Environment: real
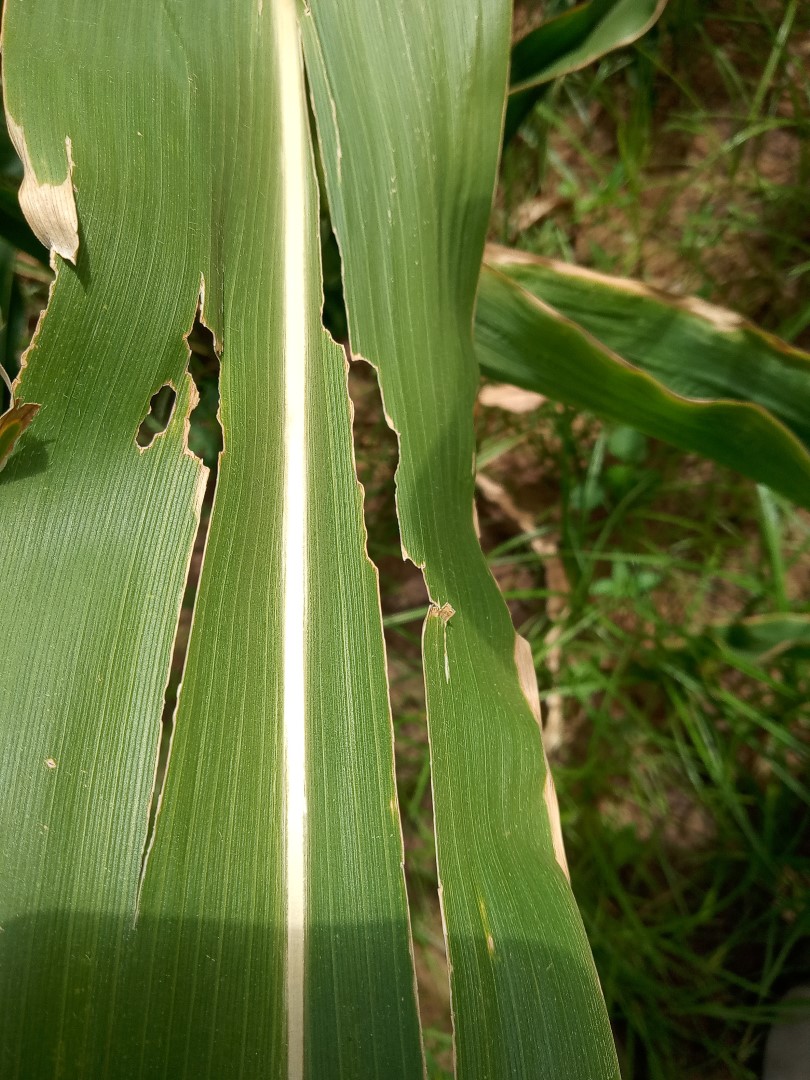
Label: fall_armyworm